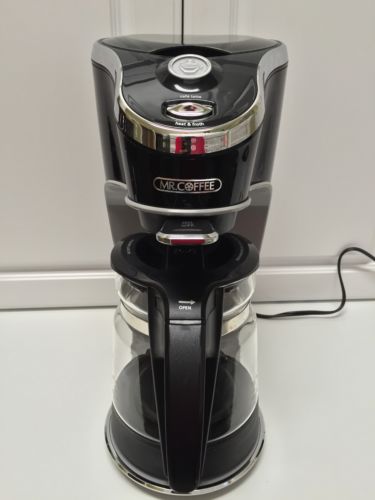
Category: coffee maker